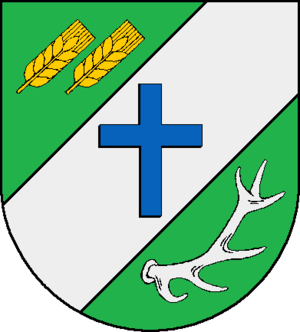
Mönkloh est une commune allemande du Schleswig-Holstein, située dans l'arrondissement de Segeberg, à sept kilomètres au sud-ouest de la ville de Bad Bramstedt. Mönkloh fait partie de l'Amt Bad Bramstedt-Land qui regroupe 14 communes entourant Bad Bramstedt.